Braiding machine

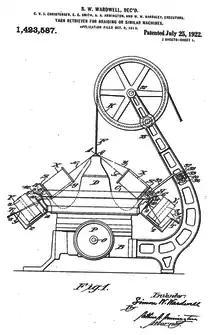
Patent for Wardwell Rapid Braider

The speed of a horn gear braider is limited by the effort needed to force bobbin carriers to follow a serpentine path. In 1922, Simon W. Wardwell solved this problem by moving the strands of yarn instead of the carriers, allowing the carriers to follow a simple circular path. The carriers are in two counter-rotating rings, while lever arms driven by a cam guide the strands of yarn from the outer ring up and down between the carriers of the inner ring. Because a lever arm has much less mass than a bobbin and carrier, the machine can run faster.